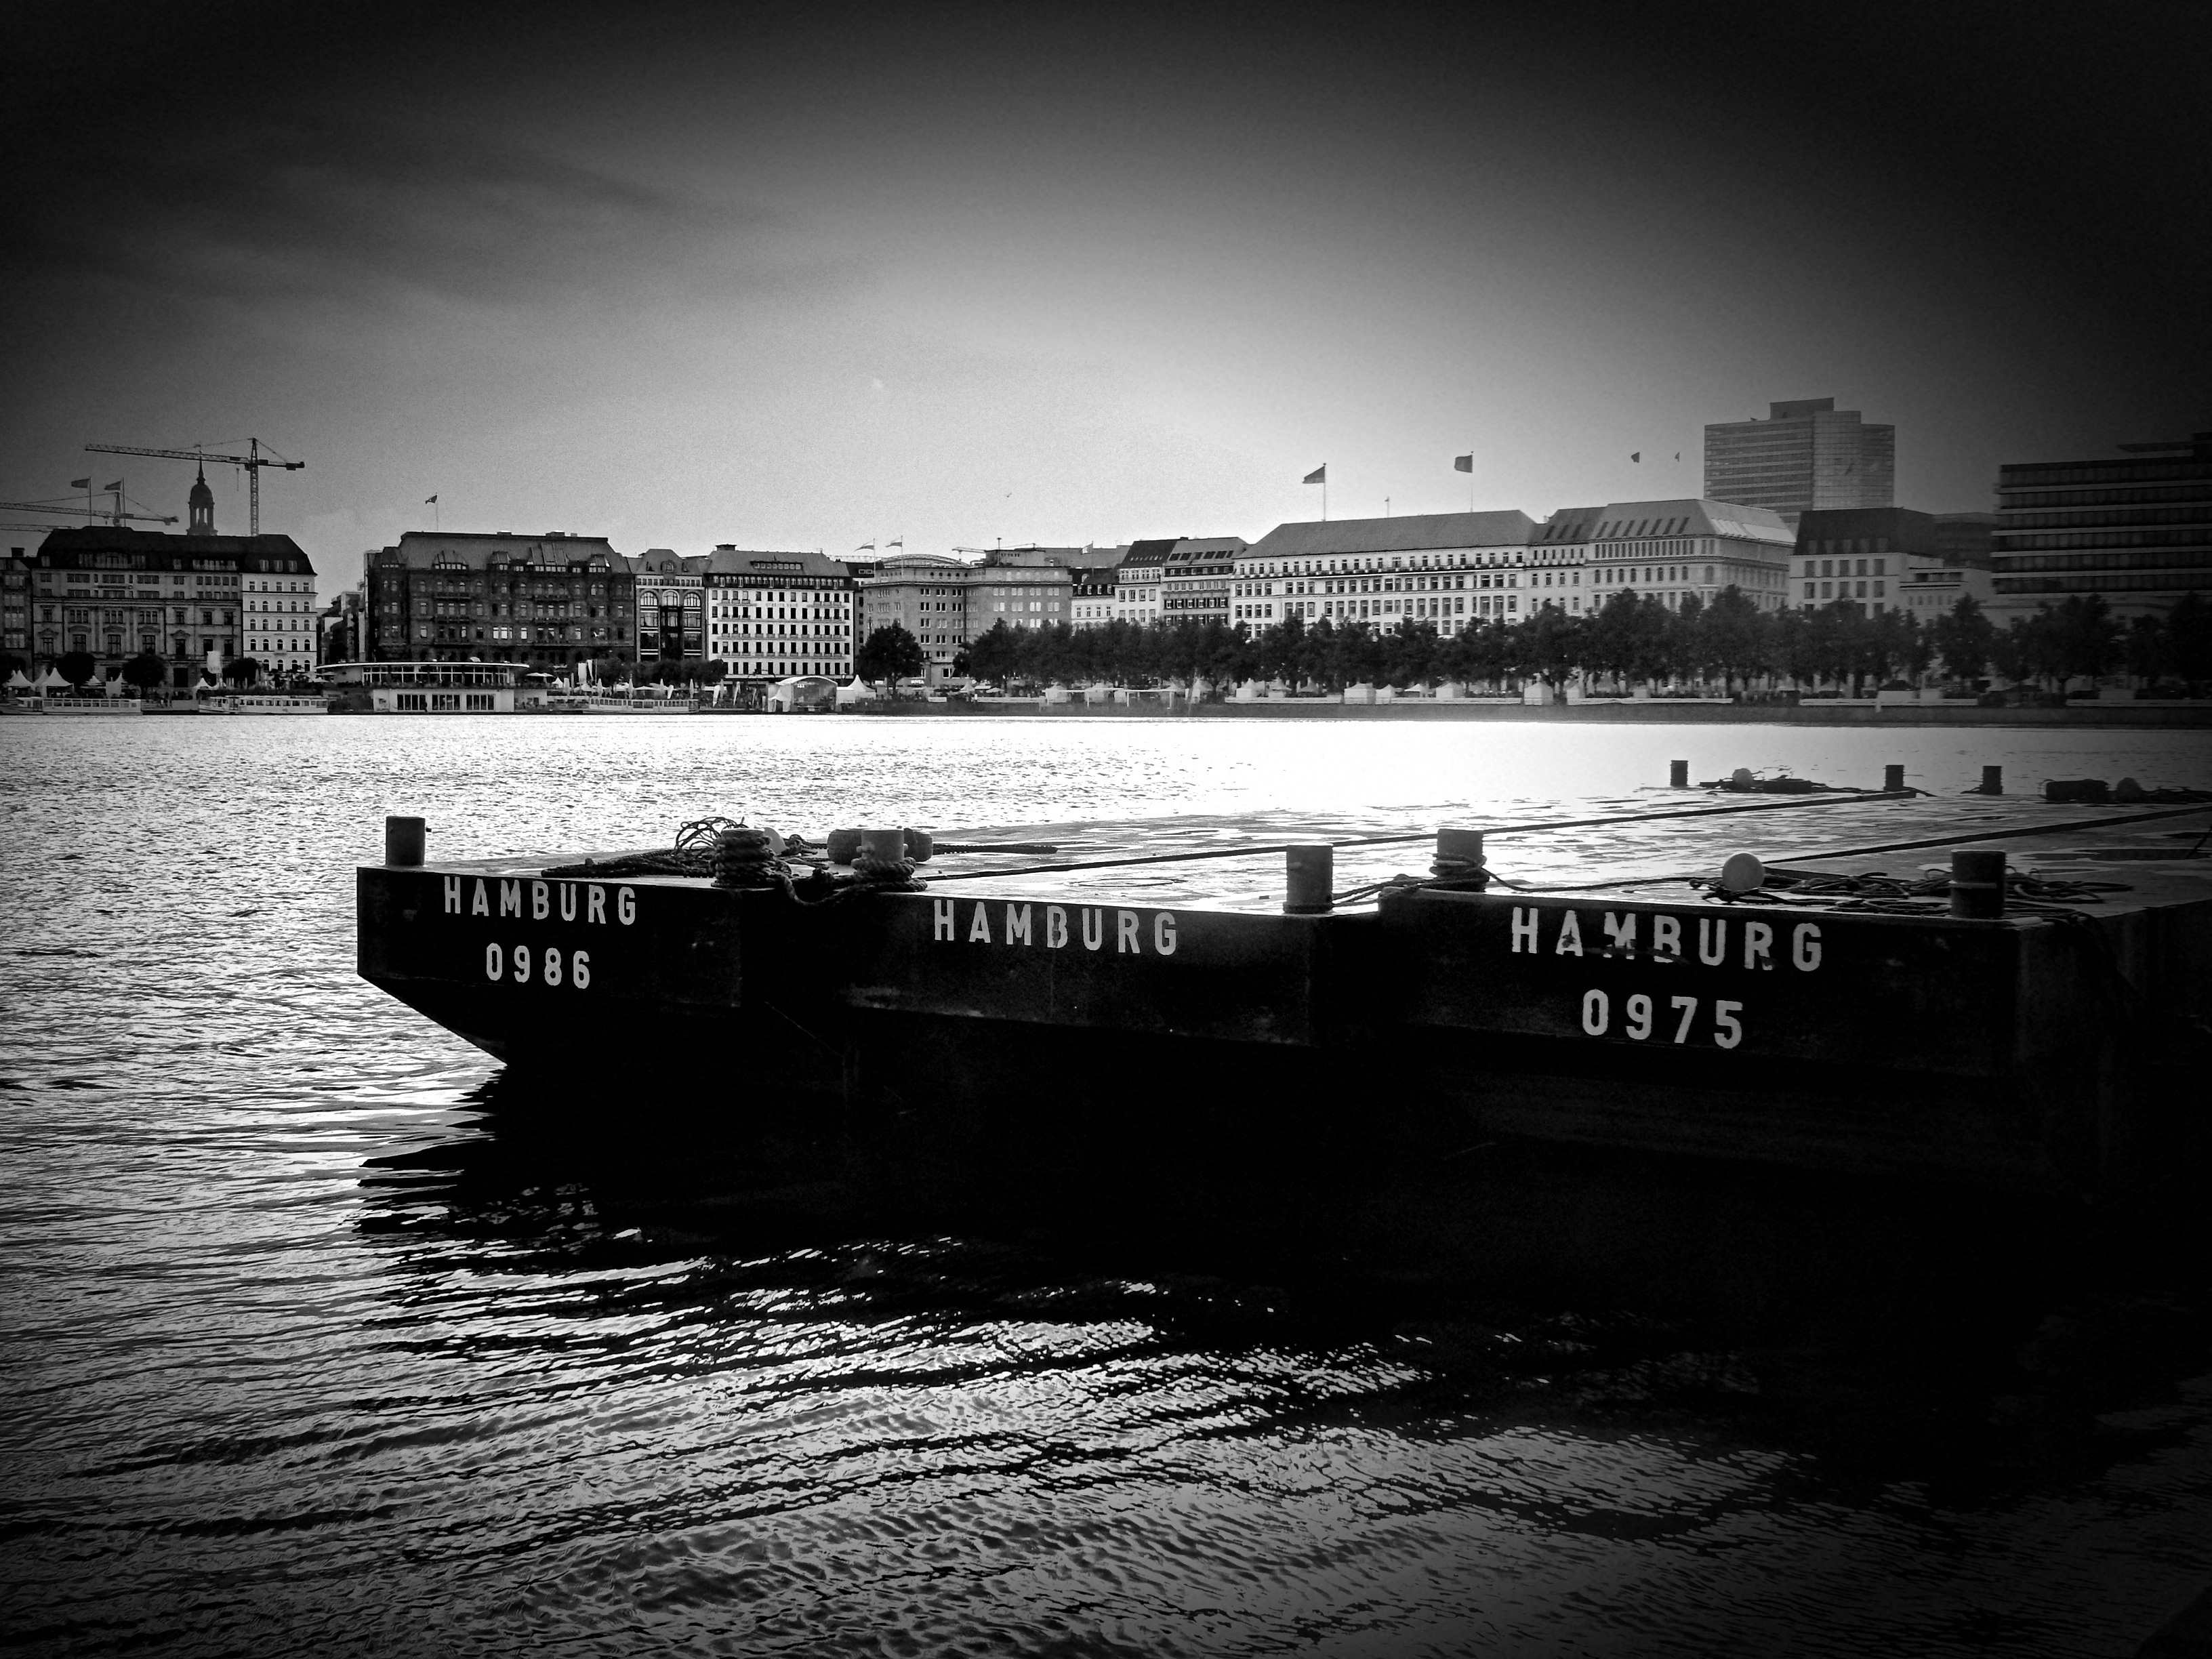
sea, coast, water, horizon, black and white, white, skyline, night, photography, morning, wave, view, city, pier, cityscape, dusk, evening, reflection, darkness, black, monochrome, homes, shape, hamburg, alster, monochrome photography, innenalster